John Collins (mathematician)

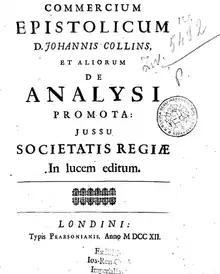

About twenty-five years after Collins's death his books and papers came into the possession of William Jones, F.R.S. They included a voluminous correspondence with Newton, Leibniz, Gregory, Barrow, John Flamsteed, Wallis, Slusius, and others. From it was selected and published in 1712, by order of the Royal Society, the "Commercium Epistolicum", of material relevant to Newton's priority over Leibniz in the discovery of the infinitesimal calculus; specimens of results from the use of the fluxional method were transmitted 20 July 1669 through Barrow to Collins, and by him made widely known.